Royal Artillery

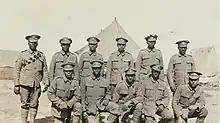
Soldiers of the Bermuda Contingent of the Royal Garrison Artillery in a Casualty Clearing Station in July, 1916

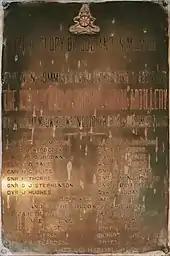
The 27th Field Brigade of the Royal Artillery was stationed at Mhow and created a memorial to their men, installed inside Christ Church, Mhow

The regiment was involved in all major campaigns of the Napoleonic Wars; in 1804, naval artillery was transferred to the Royal Marine Artillery, while the Royal Irish Artillery lost its separate status in 1810 after the 1800 Union. This period also saw development of the Congreve rocket; based on an existing Indian design, these were the first solid-fuel projectiles used by the British army and two rocket troops were established in 1814. Their use in the War of 1812 is referenced in the line "rocket's red glare" which appears in the Star-Spangled Banner.